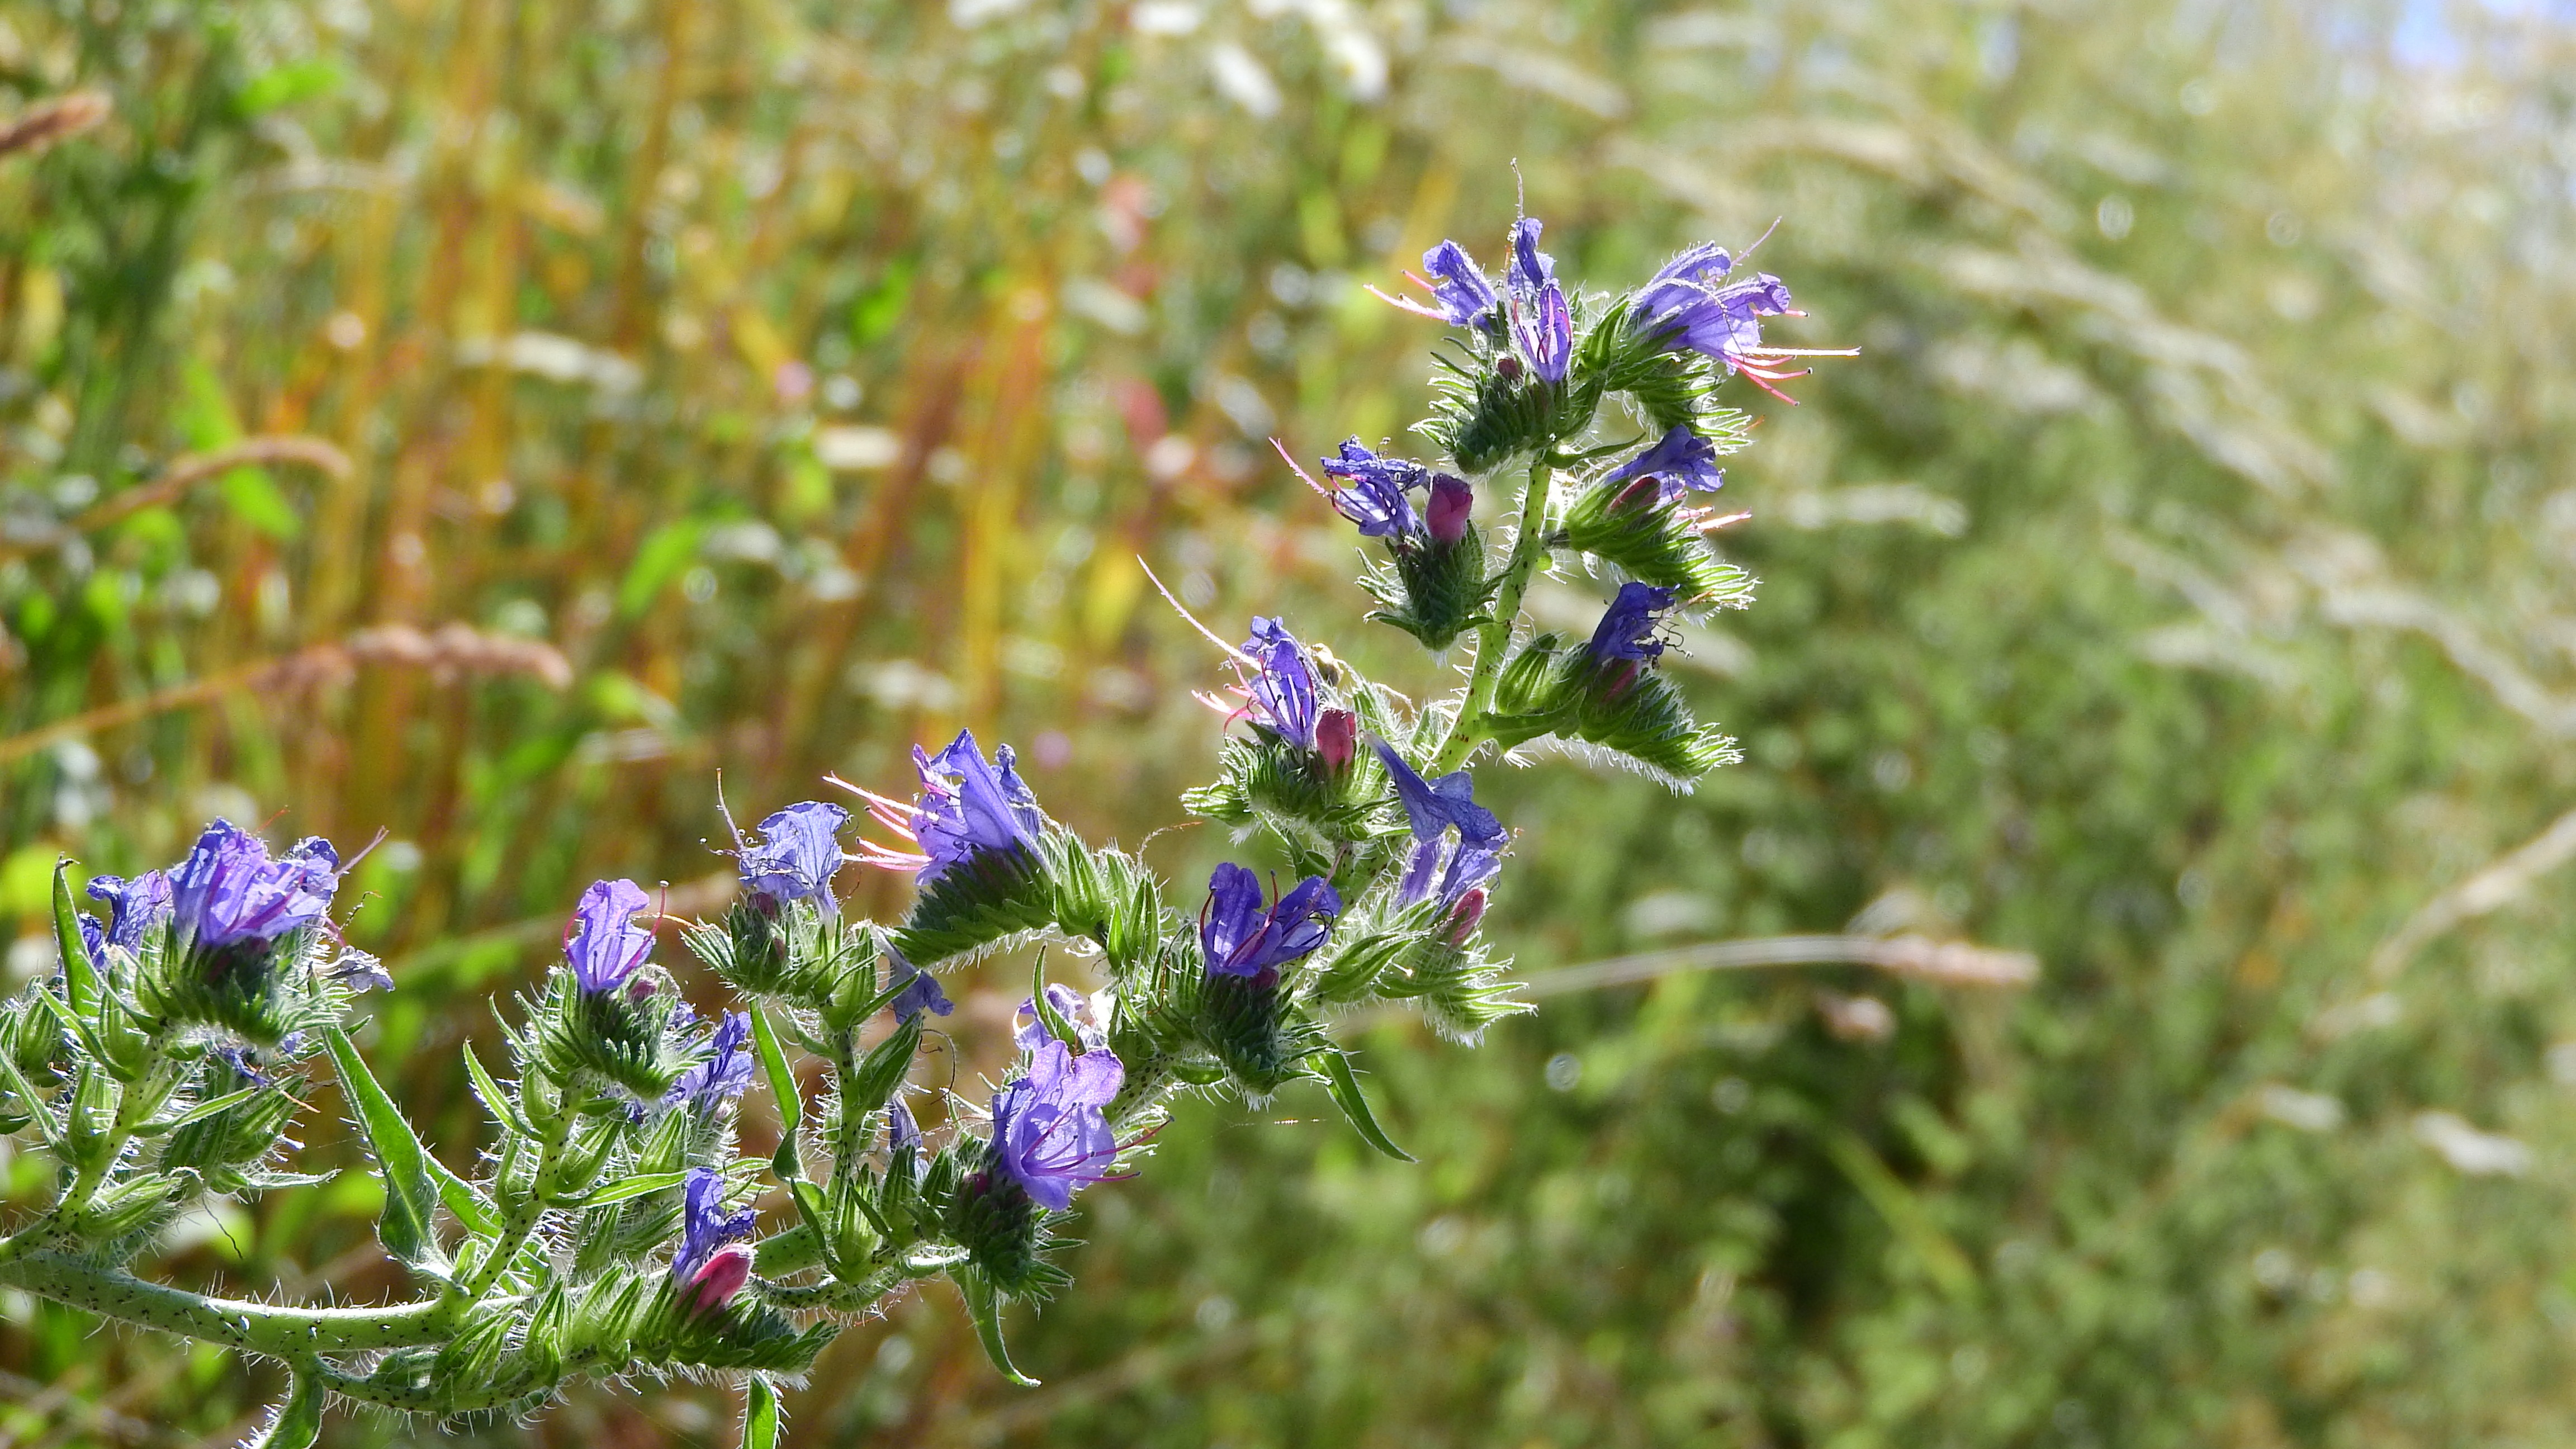
nature, grass, plant, meadow, prairie, flower, herb, botany, flora, lavender, wildflower, purple flowers, echium, flowering plant, grass family, land plant, english lavender, french lavender, hyssopus, hadinec